Jozsef Lendvay

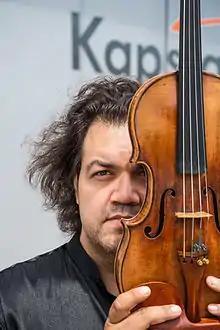
Lendvay in 2014

Jozsef Lendvay (born 1974) is a Hungarian violinist.